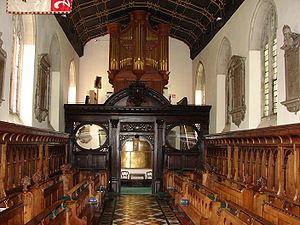
Les bâtiments du Jesus College, l'un des collèges de l'université d'Oxford, sont situés dans le centre de la ville entre Turl Street, Ship Street, Cornmarket Street et Market Street.